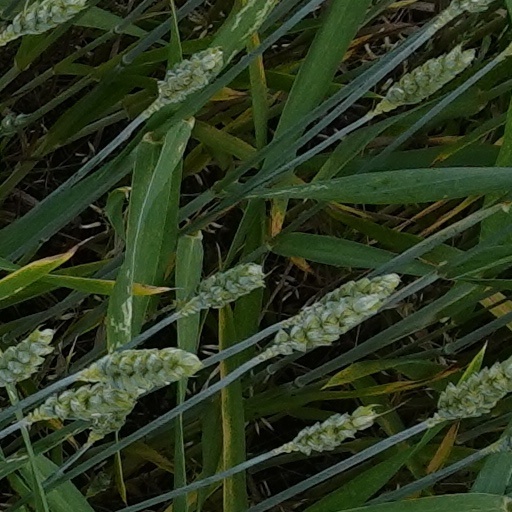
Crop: wheat